Suebi

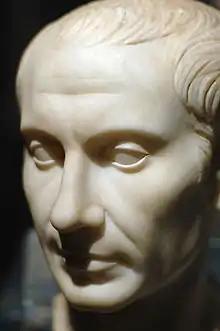
Marble bust of Julius Caesar, first century C.E.; recent discovery on the Island of Pantelleria.

In 58 BC Julius Caesar (100 BC – 15 March 44 BC) confronted a large army led by a king named Ariovistus. The population which he ruled had already been settled for some years in Gaul, having arrived at the invitation of a local tribe, the Sequani, who lived between the Saône and the Jura Mountains which now form the border between France and Switzerland. Ariovistus had helped fight against another local tribe, the Aedui, who lived west of the Saône. Ariovistus had already been recognized as a king by the Roman senate. Caesar on the other hand entered into the conflict to defend the Aedui. As part of his justification for intervention into Gaul Caesar was the first author to make a distinction between peoples from west of the Rhine in Gaul, and the "Germani" (or Germanic peoples) from east of the Rhine, who he argued to be a potential source of continuing invasions that would affect Italy.